Ben Rhodes (racing driver)

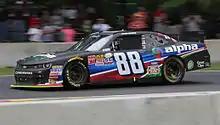
Rhodes turning left in Turn 6 after winning his first pole position at Road America in 2015

In December 2014, it was announced that Rhodes would move up to NASCAR's second-tier national series the Xfinity Series (formerly Busch and Nationwide) with JR Motorsports for 10 races in the 2015 season, sharing the No. 88 Chevrolet Camaro with Sprint Cup Series drivers Dale Earnhardt Jr., Kevin Harvick, and Kasey Kahne. Rhodes made his debut with the team at Iowa Speedway on May 16, finishing seventh. Rhodes had the fastest time in the first practice at Road America in August 2015 and he was awarded the pole position after qualifying rained out. On October 20, Rhodes announced that he had left JRM, intending to run a full-time Xfinity schedule in 2016.